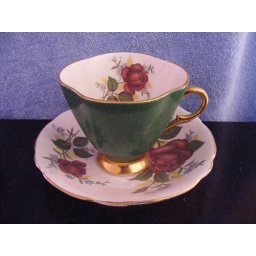
dark rose with green base cup by windsor